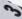
Number: 3